Alexander Beaufort Meek

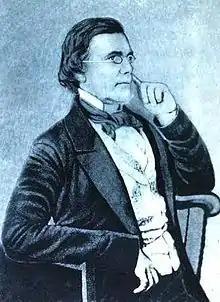
Alexander Beaufort Meek

Alexander Beaufort Meek (July 17, 1814 (Columbia, South Carolina) – November 1, 1865 (Columbus, Mississippi) was an American politician, lawyer, judge, and chess player. He also was a writer of historical and literary essays, and poetry. He served as Alabama's Attorney General in 1836.